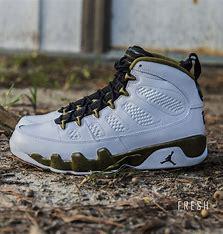
Brand: Jordan
Model: 9 Retro